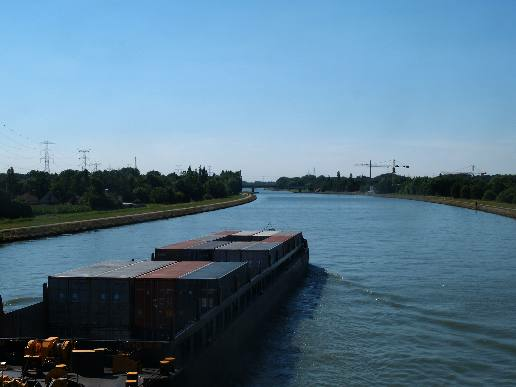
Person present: No